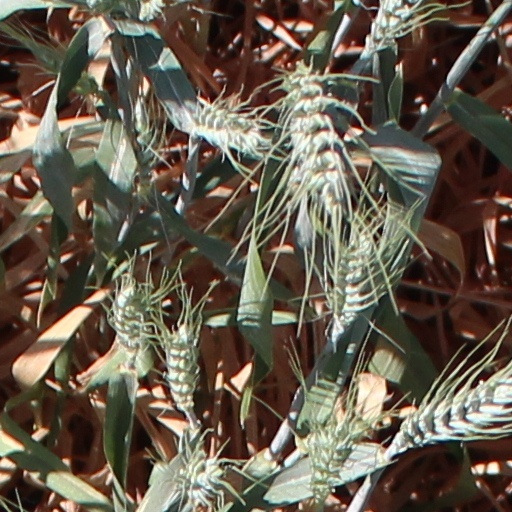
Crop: wheat